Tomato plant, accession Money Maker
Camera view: vertical (180 deg); turntable rotation: 60 degrees
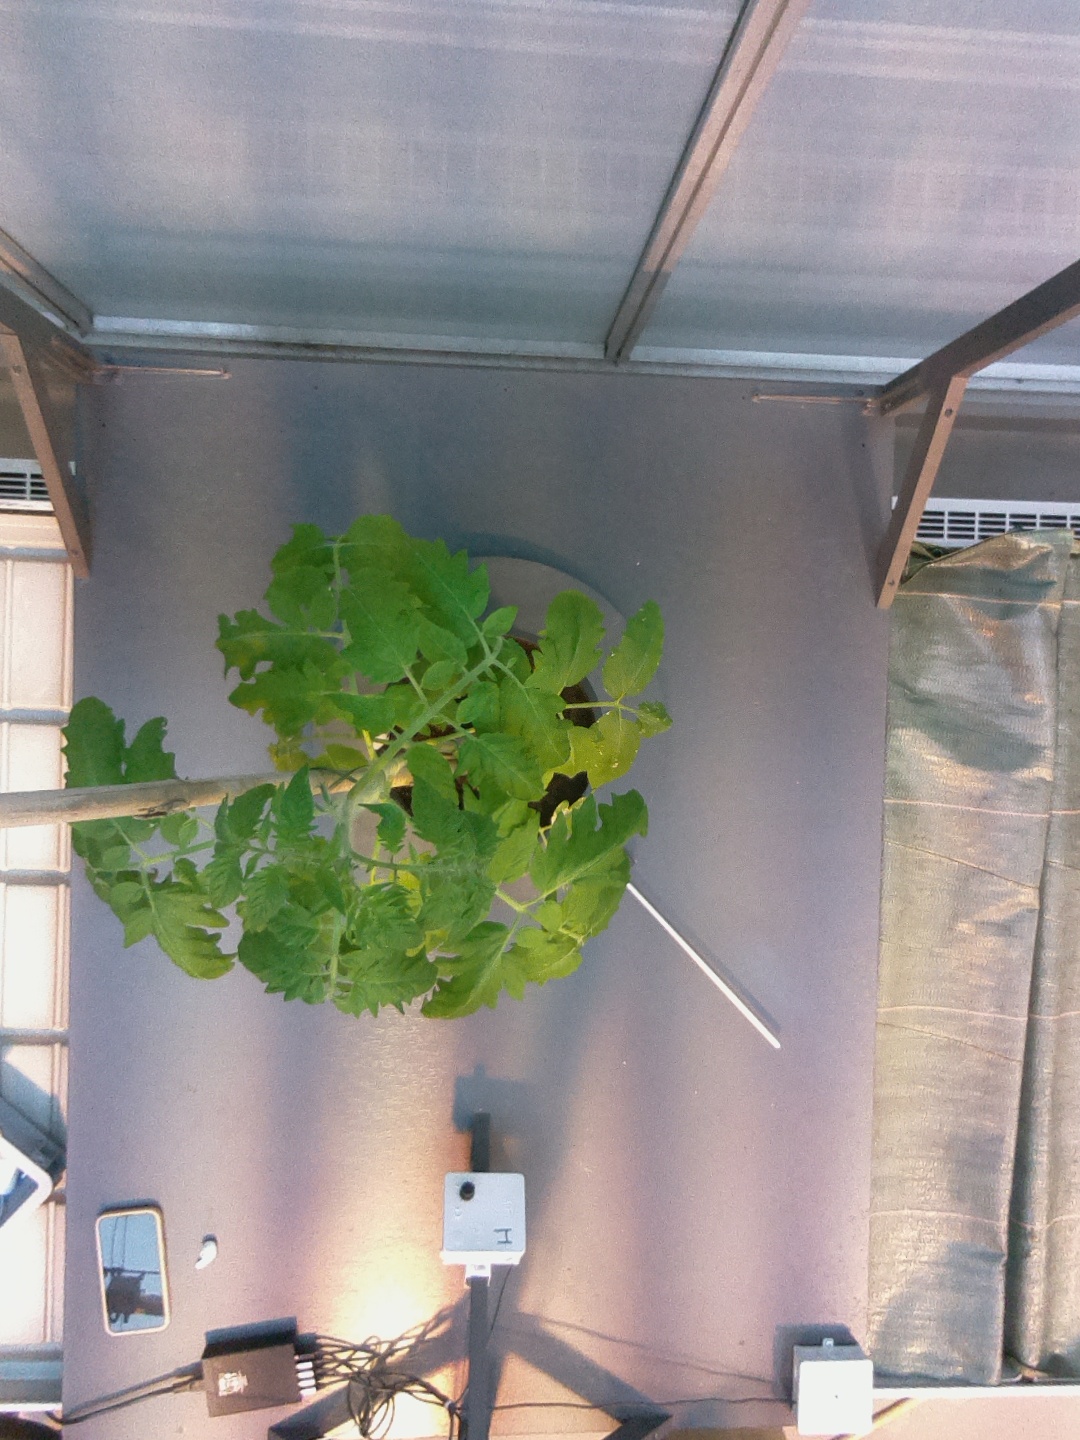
BBCH growth stage 53: 3 inflorescences visible